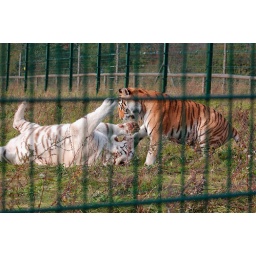
White male tiger and orange female in the Zoo in Naestved, denmark.